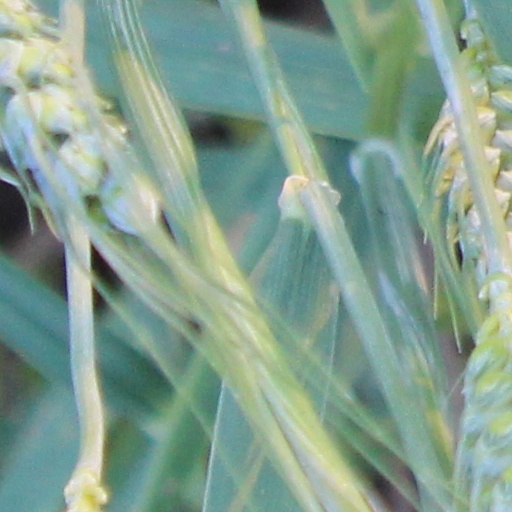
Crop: wheat